Coke Studio Pakistan season 10

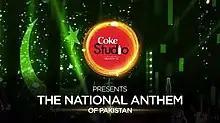
Poster of Qaumi Taranah by "Coke Studio"

Each episode went on-air on Saturday in broadcast syndication, a day after each track was released online. Each episode was aired in one-hour timeslot, with each track preceded by its behind the scenes short clip. By the day, BTS too releases online. Only episode 7 was released and aired on Thursday, 21 September 2017, to respect the holy month of Muharram.